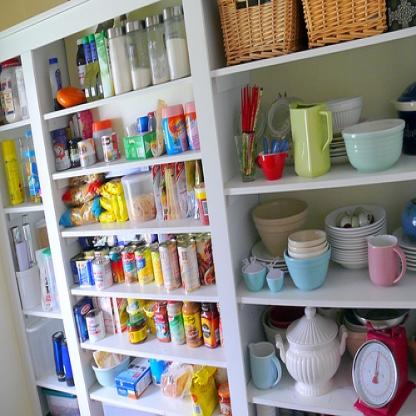
Scene: Indoor